Scrum machine

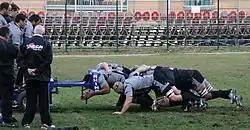
A rugby union pack, training on a scrum machine.

A scrum machine, or scrummaging machine, is a padded, weighty device against which a pack of rugby forwards can practice scrummaging and rucking. The purpose of the scrum machine is to provide teams with a safe tool with which to improve the strength and skills of their players.